Akane Yamaguchi

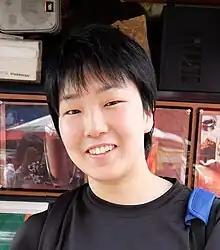
Yamaguchi in 2015

is a Japanese badminton player. She was a two-time world champion who won gold medals in the women's singles at the 2021 and 2022 World Championships. She was a member of the winning Japanese team at the Asian Junior Championships in 2012 and won the World Junior Championships in 2013 and 2014, the Asian Junior Championships in 2014, and the Asian Championships in 2019.